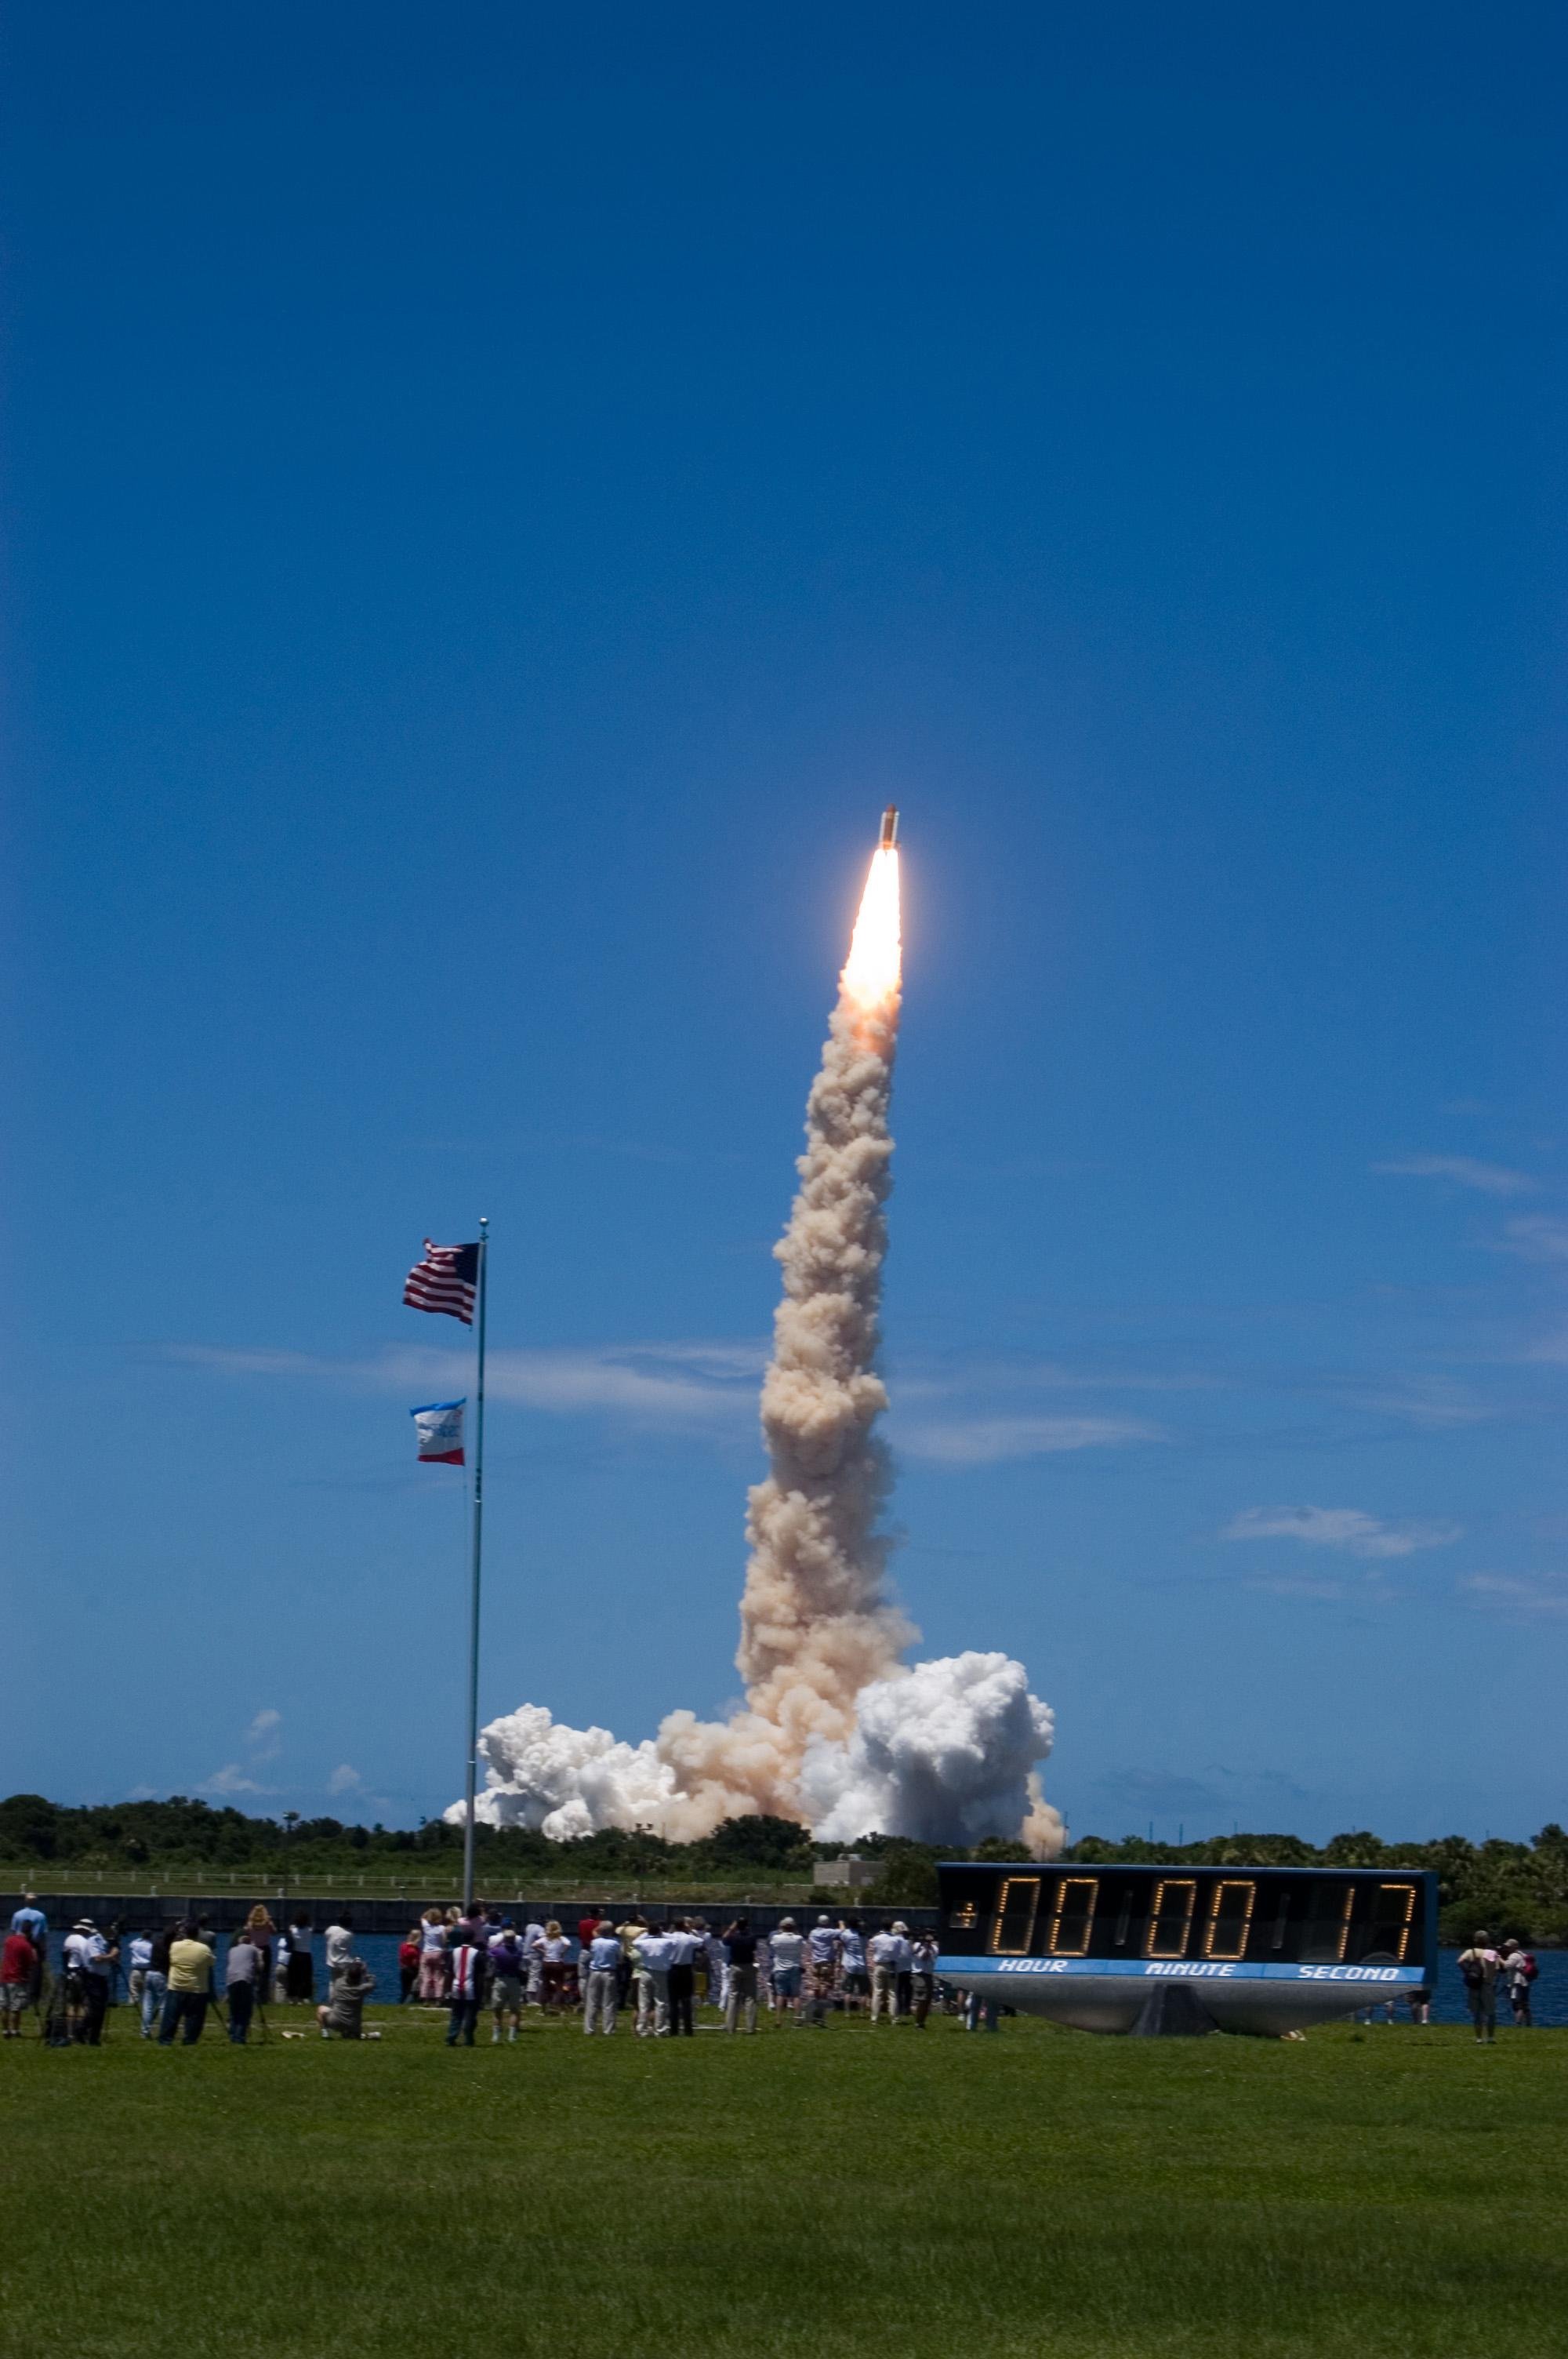
sky, technology, smoke, aircraft, vehicle, aviation, space, fire, night sky, weapon, rocket, nasa, research, start, science, astronomy, universe, discovery, all, take off, cape canaveral, spacecraft, space shuttle, air force, space travel, astronautics, missile, spaceport, atmosphere of earth